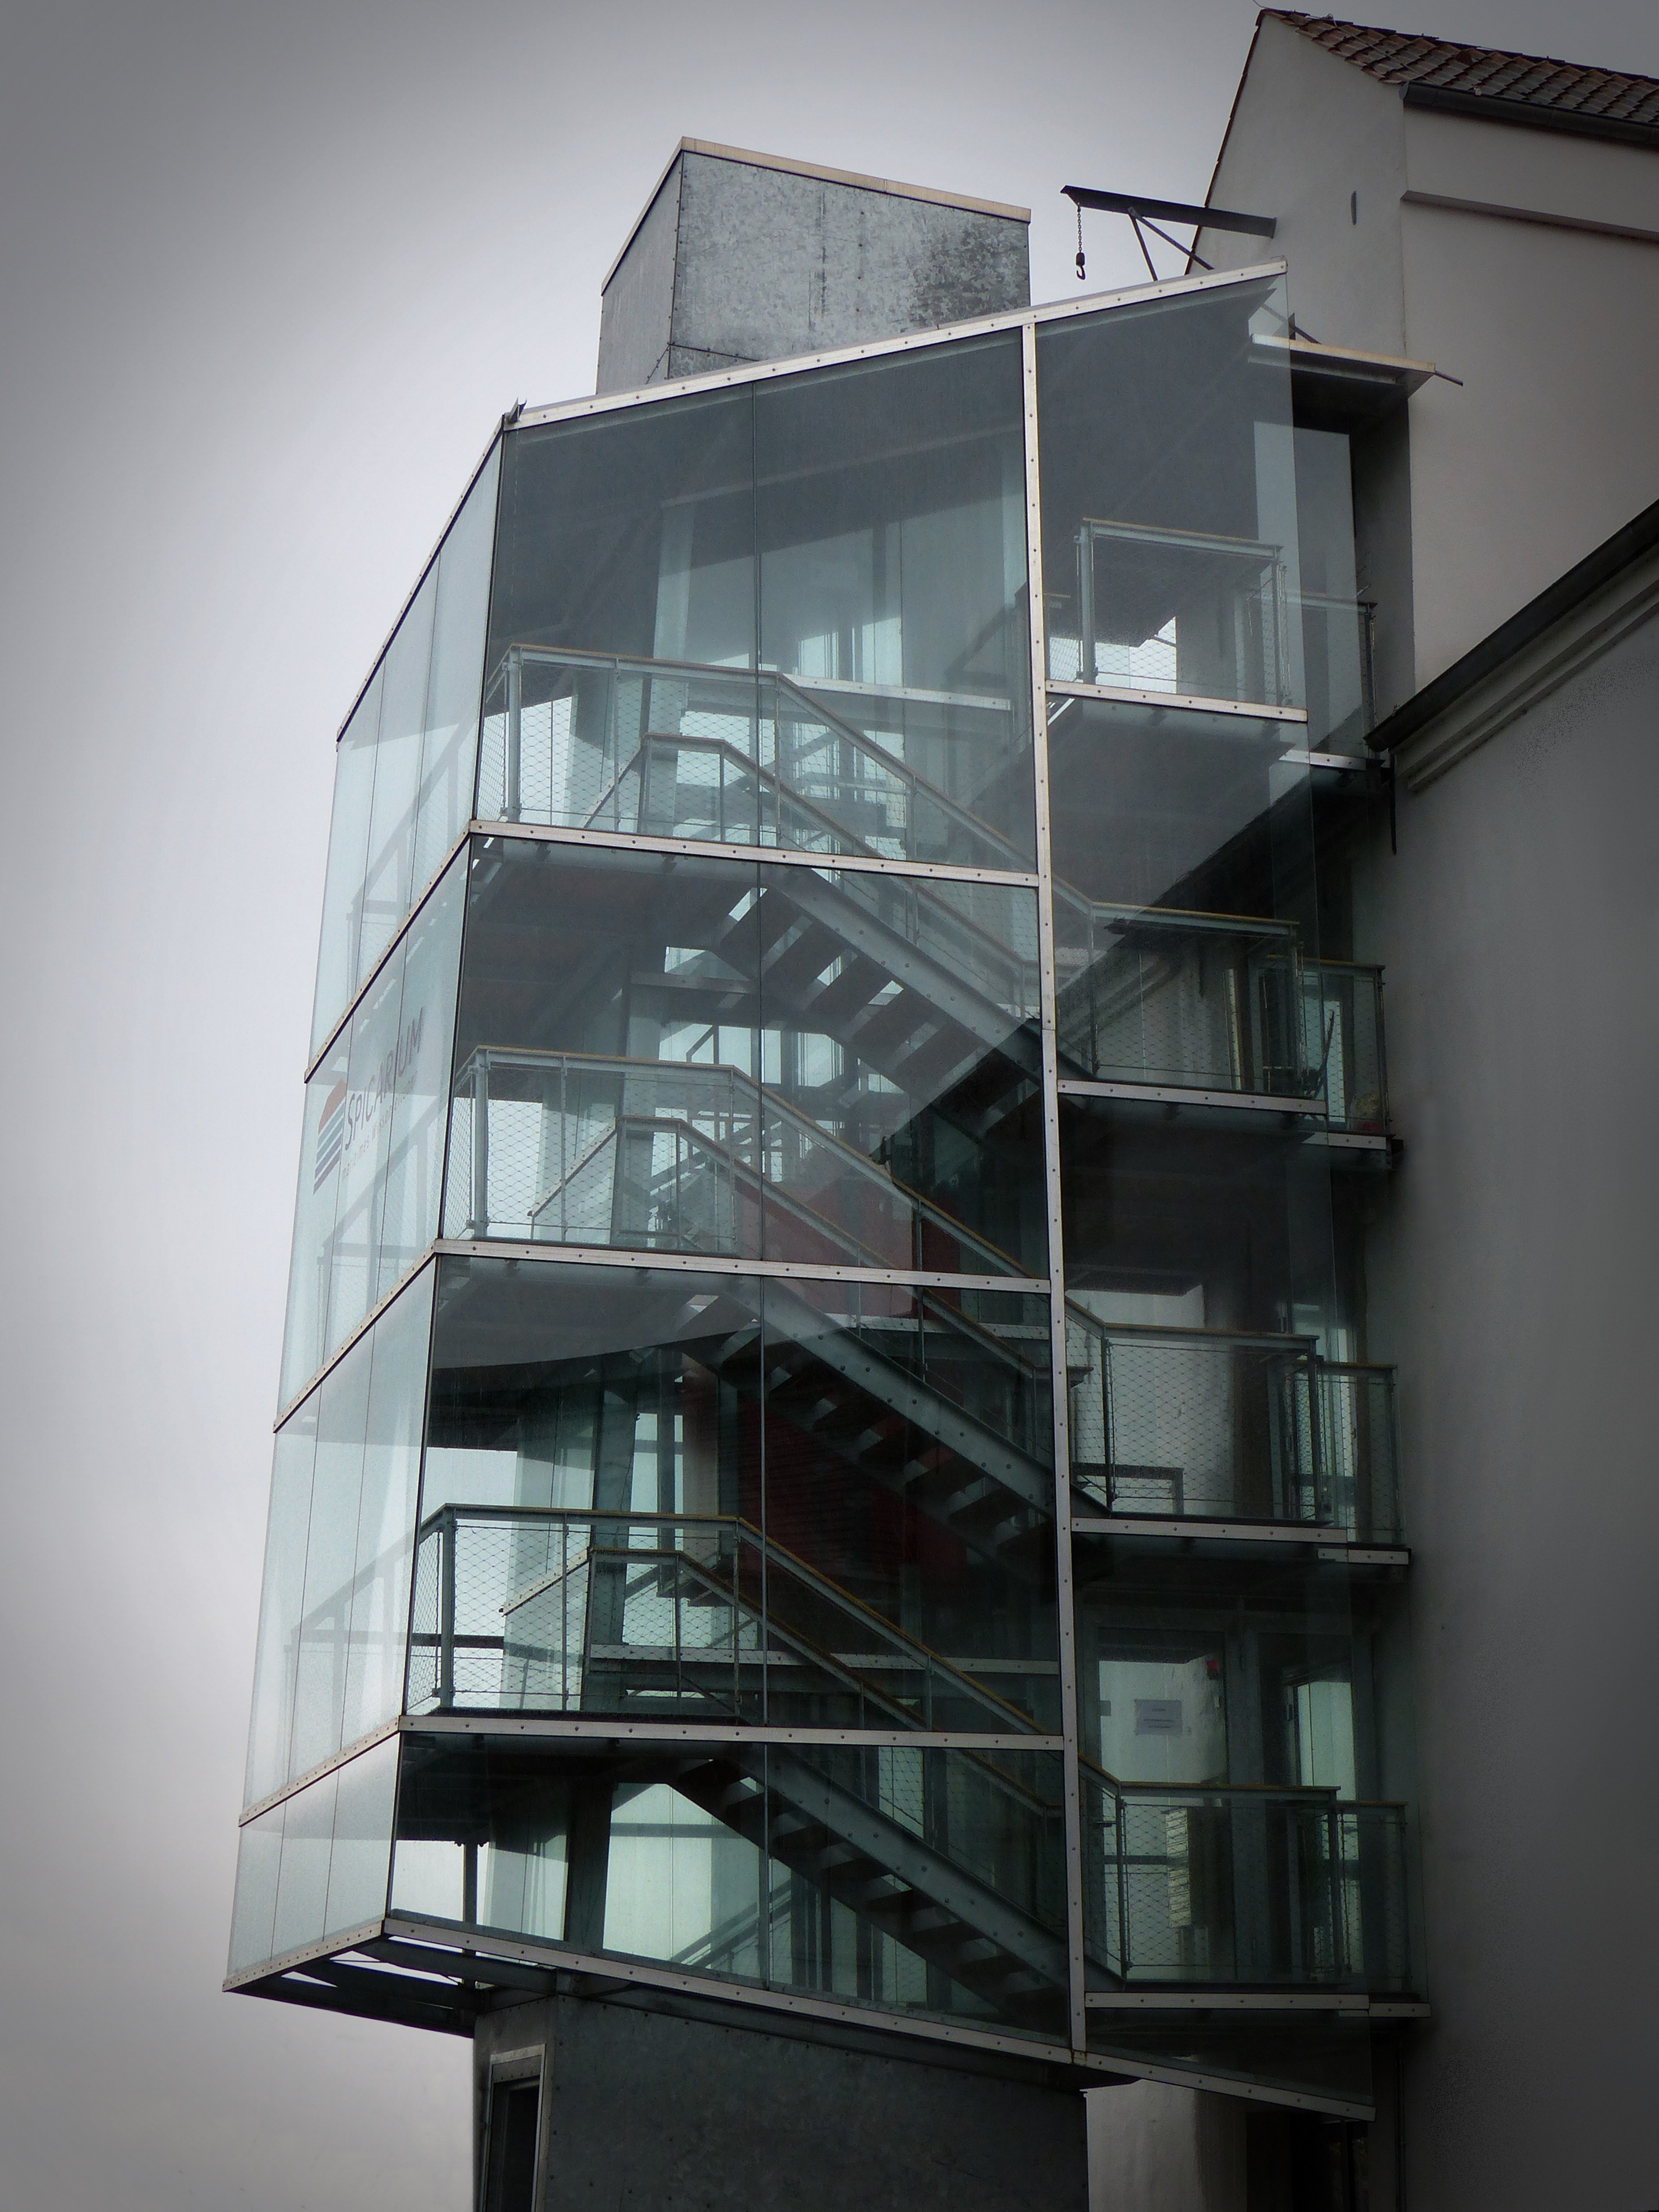
architecture, house, window, glass, building, staircase, steel, facade, professional, tower block, interior design, cultivation, lift, design, stairs, elevator, iron